Nature

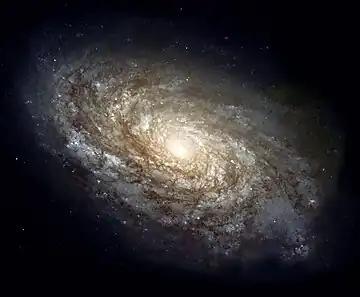
NGC 4414 is a spiral galaxy in the constellation Coma Berenices about 56,000 light-years in diameter and approximately 60 million light-years from Earth.

Beauty in nature has historically been a prevalent theme in art and books, filling large sections of libraries and bookstores. That nature has been depicted and celebrated by so much art, photography, poetry, and other literature shows the strength with which many people associate nature and beauty. Reasons why this association exists, and what the association consists of, are studied by the branch of philosophy called aesthetics. Beyond certain basic characteristics that many philosophers agree about to explain what is seen as beautiful, the opinions are virtually endless. Nature and wildness have been important subjects in various eras of world history. An early tradition of landscape art began in China during the Tang Dynasty (618–907). The tradition of representing nature "as it is" became one of the aims of Chinese painting and was a significant influence in Asian art.